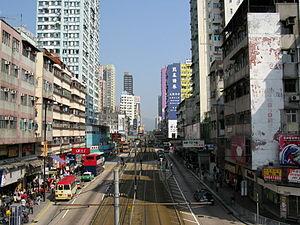
Yuen Long, anciennement Un Long, est un district et une ville sur la Plaine de Yuen Long située à l'Ouest des Nouveaux Territoires de Hong Kong. À l'ouest, se trouve les villes de Hung Shui Kiu et de Ha Tsuen ; au sud Shap Pat Heung et Tai Tong ; à l'est, Au Tau et Kam Tin, et au nord Nam sang Wai.